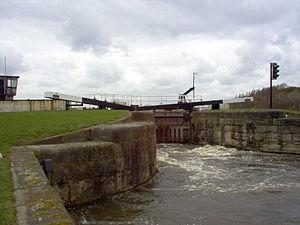
James Abernethy, né le 12 juin 1814 à Aberdeen et mort le 8 mars 1896, est un ingénieur civil écossais. Il est membre de la Société Royale d'Édimbourg.